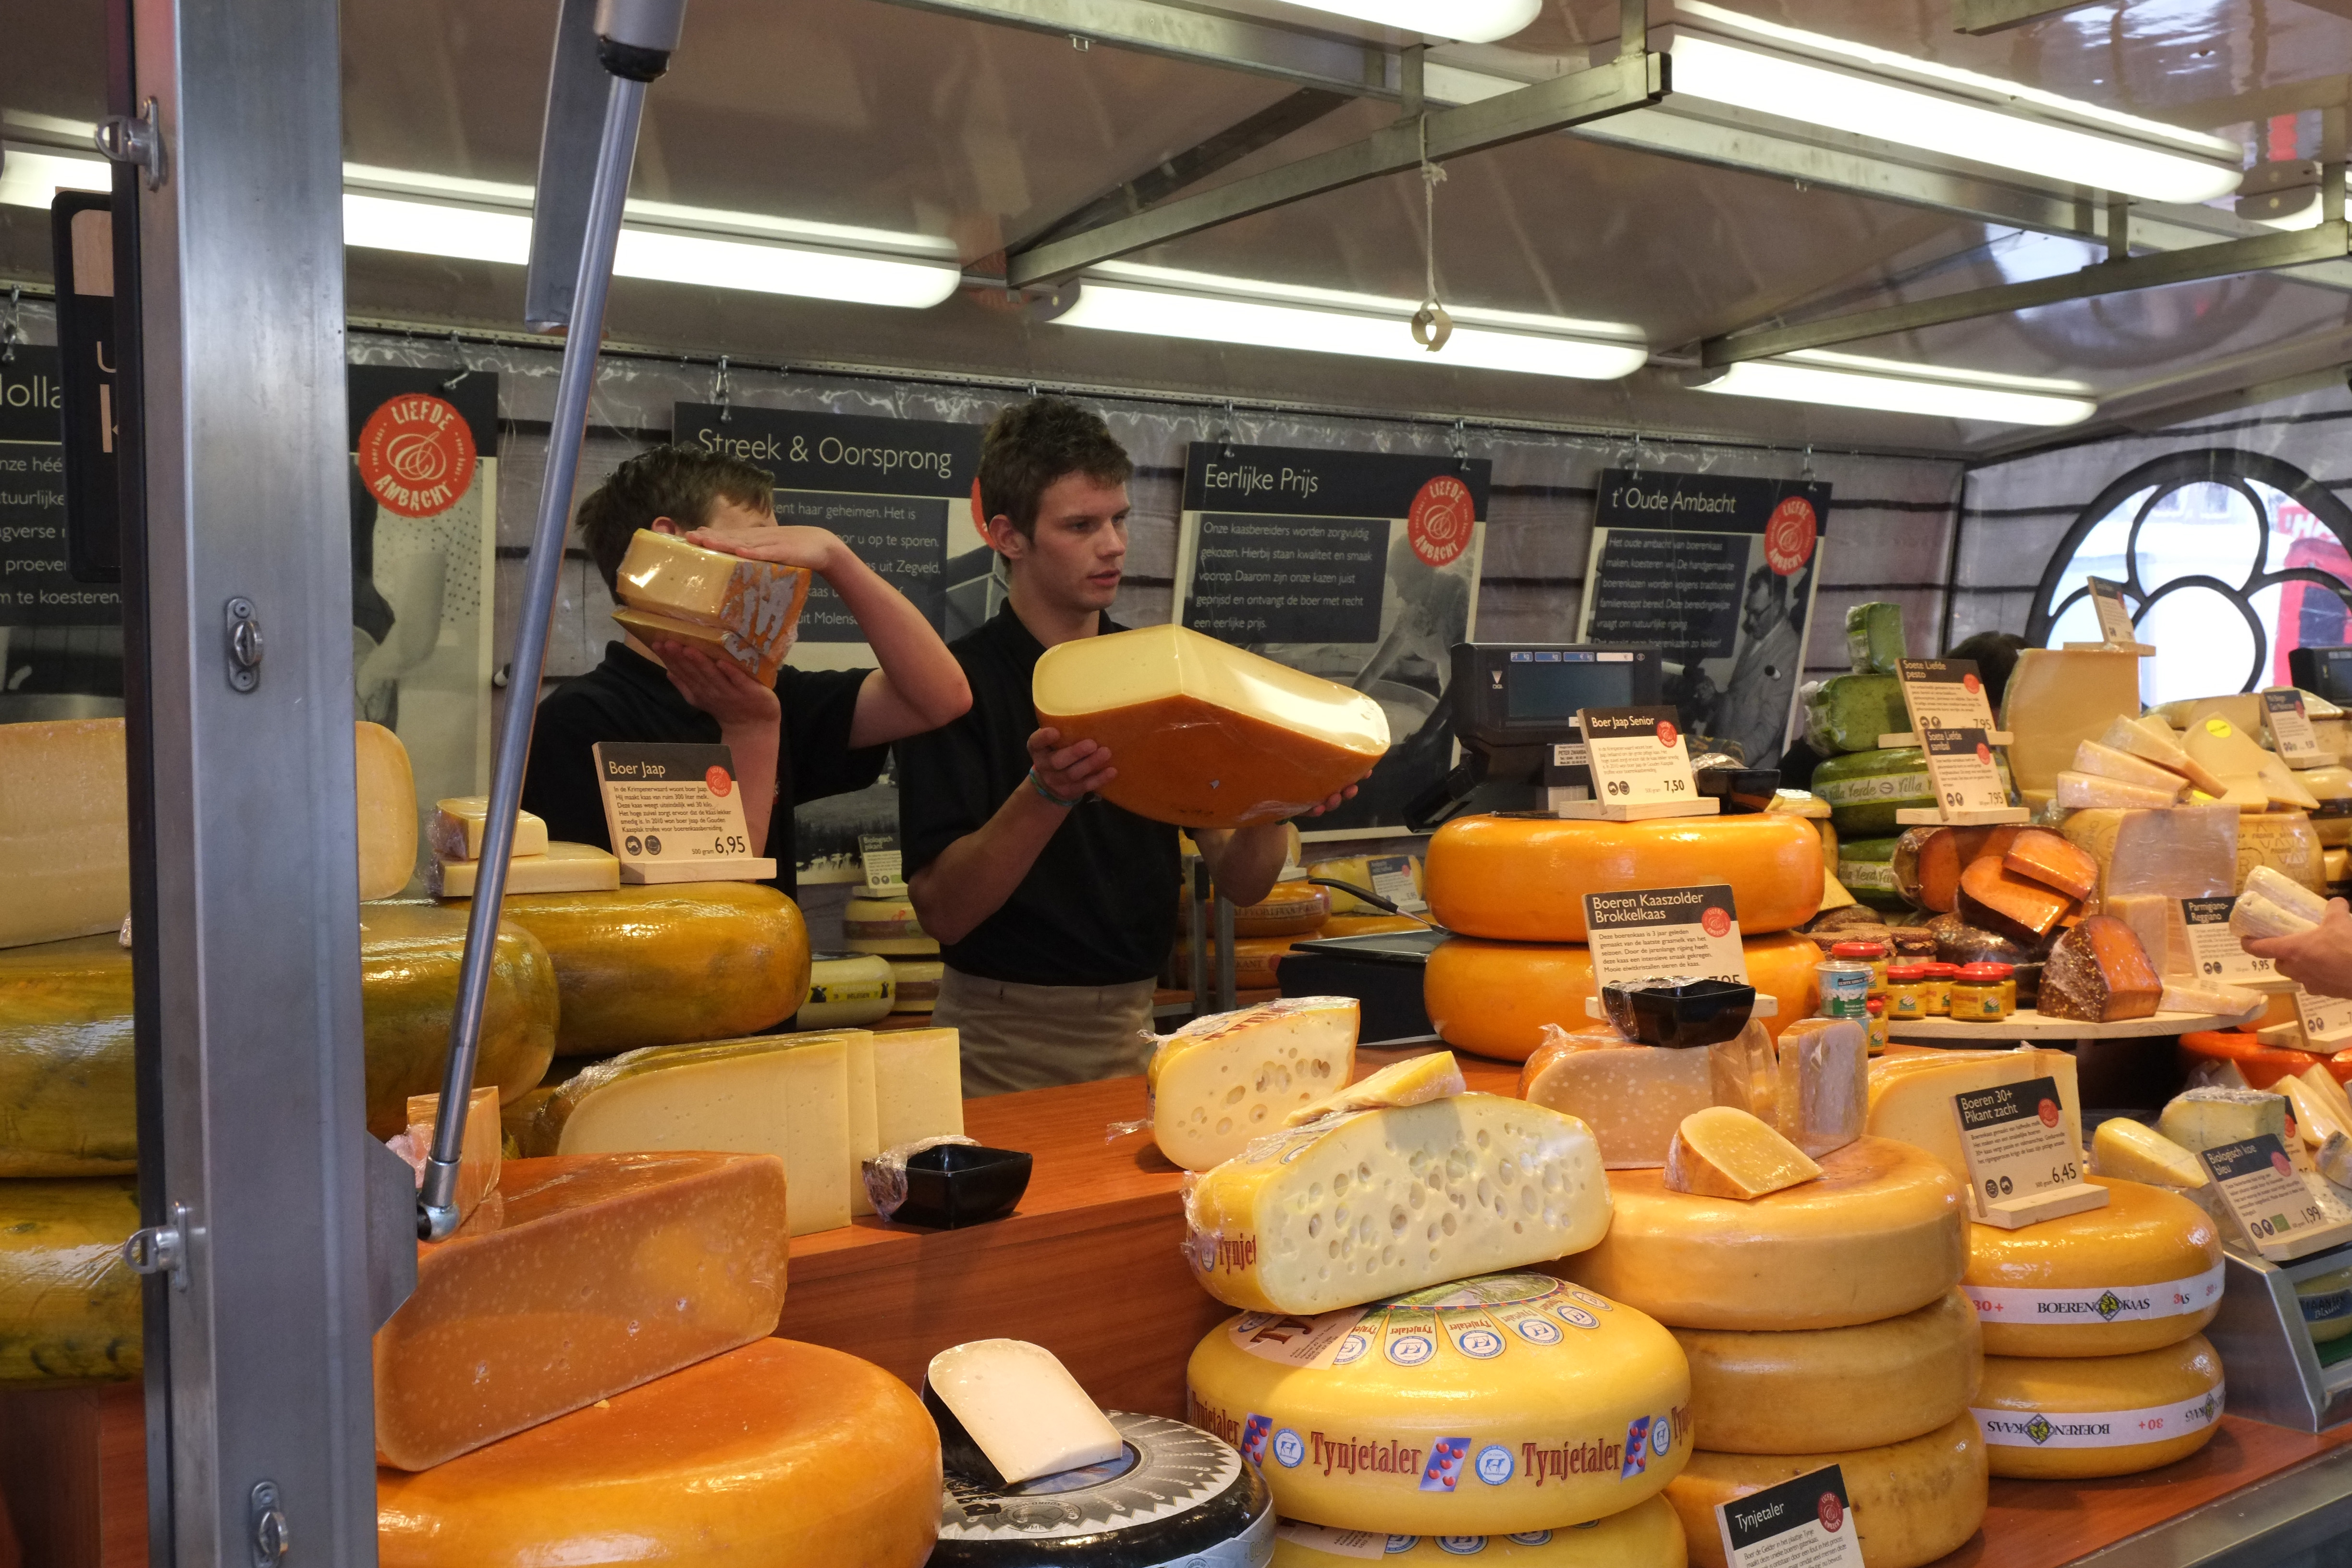
travel, fujifilm, meal, food, netherlands, fuji, fujix, fujixe1, haarleem